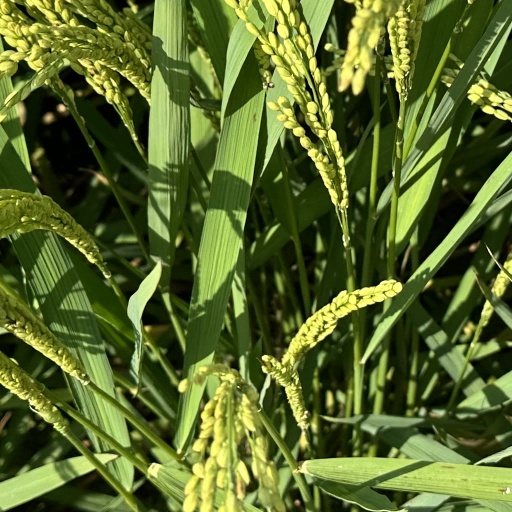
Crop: rice